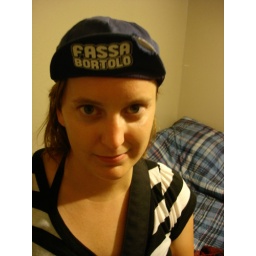
jill in the bike hat